Hope, Arkansas

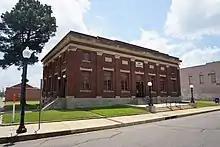
Hope Public Schools building

Hope began in 1873, when a railroad was built through the area. The town was named for Hope Loughborough, the daughter of a railroad executive. In the 1902–1903 timeframe, the St. Louis, San Francisco and New Orleans Railroad was built into town; that line is now operated by the Kiamichi Railroad.